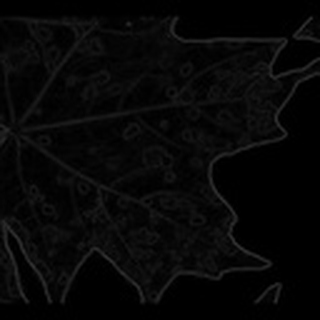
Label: cotton_target_spot